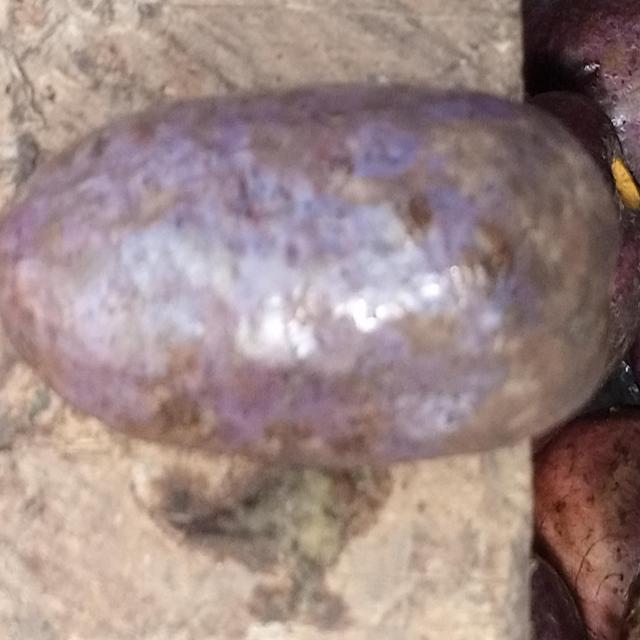
Plum grade: unaffected